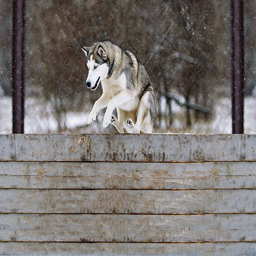
jump of a dog through an obstacle